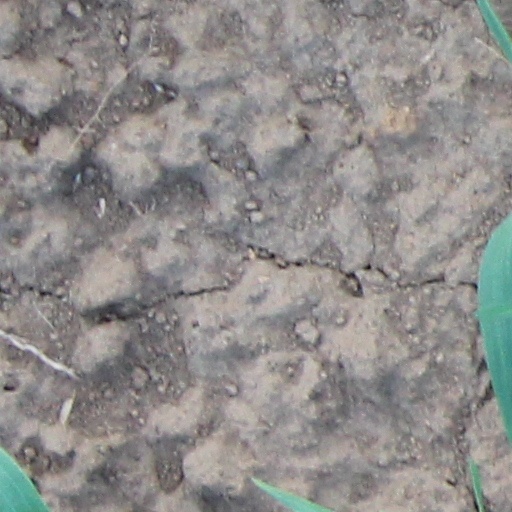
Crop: wheat